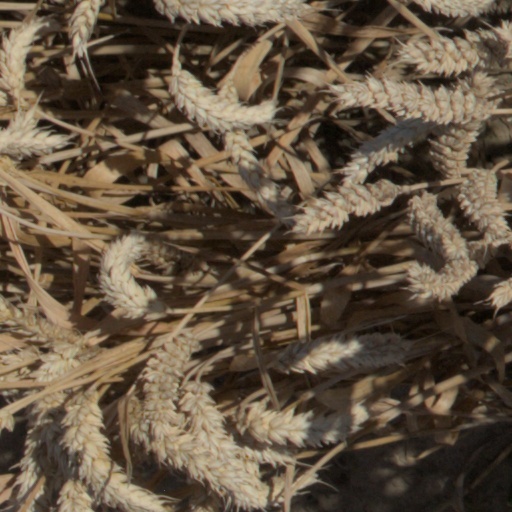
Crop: wheat